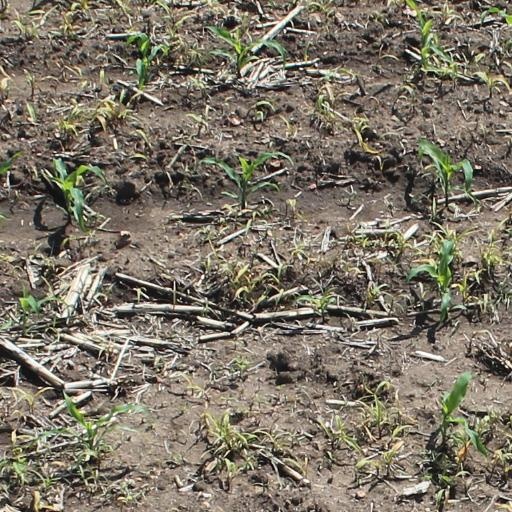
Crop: maize; corn